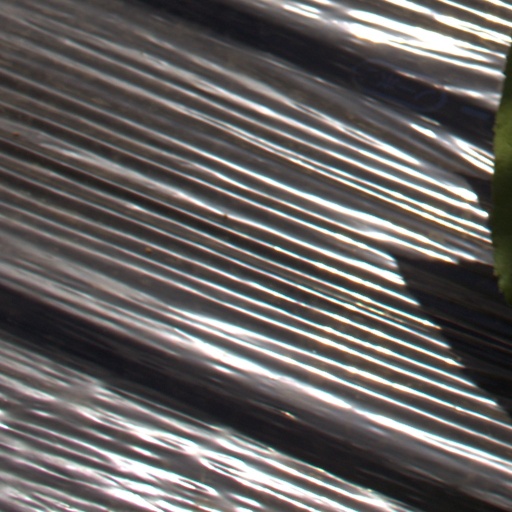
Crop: Jerusalem artichoke